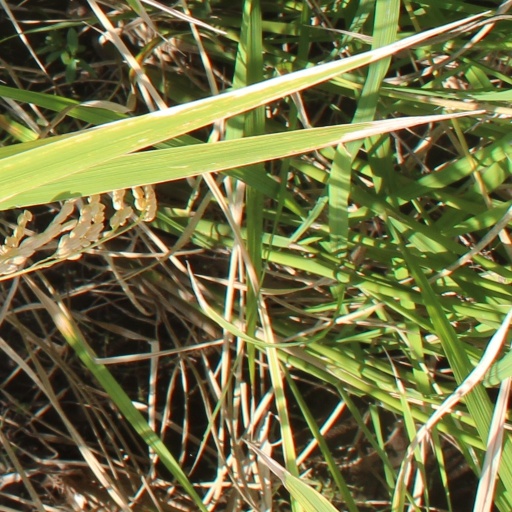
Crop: rice